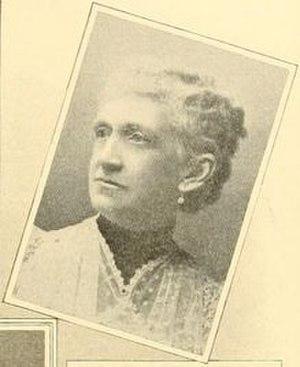
Cornelius Newton Bliss, né le 26 janvier 1833 à Fall River et mort le 9 octobre 1911 à New York, est un homme politique américain. Membre du Parti républicain, il est secrétaire à l'Intérieur entre 1897 et 1899 dans l'administration du président William McKinley.